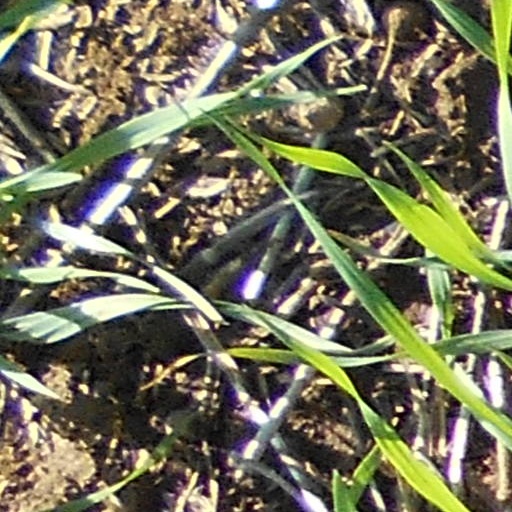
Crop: wheat